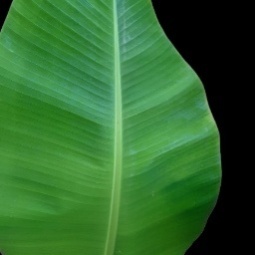
Label: Healthy